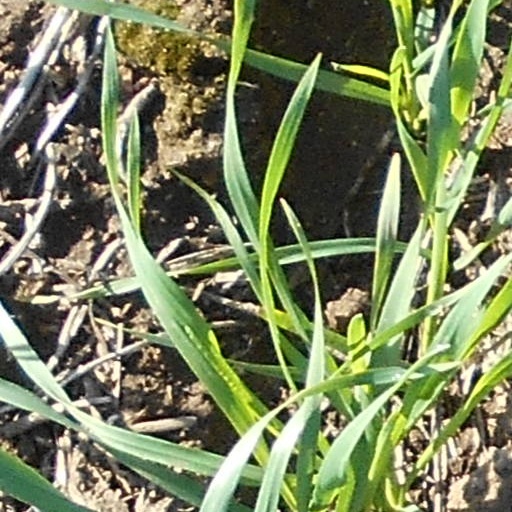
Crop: wheat